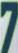
Number: 7